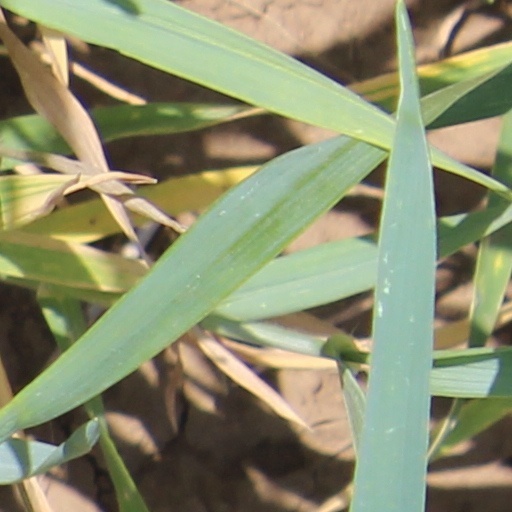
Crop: wheat